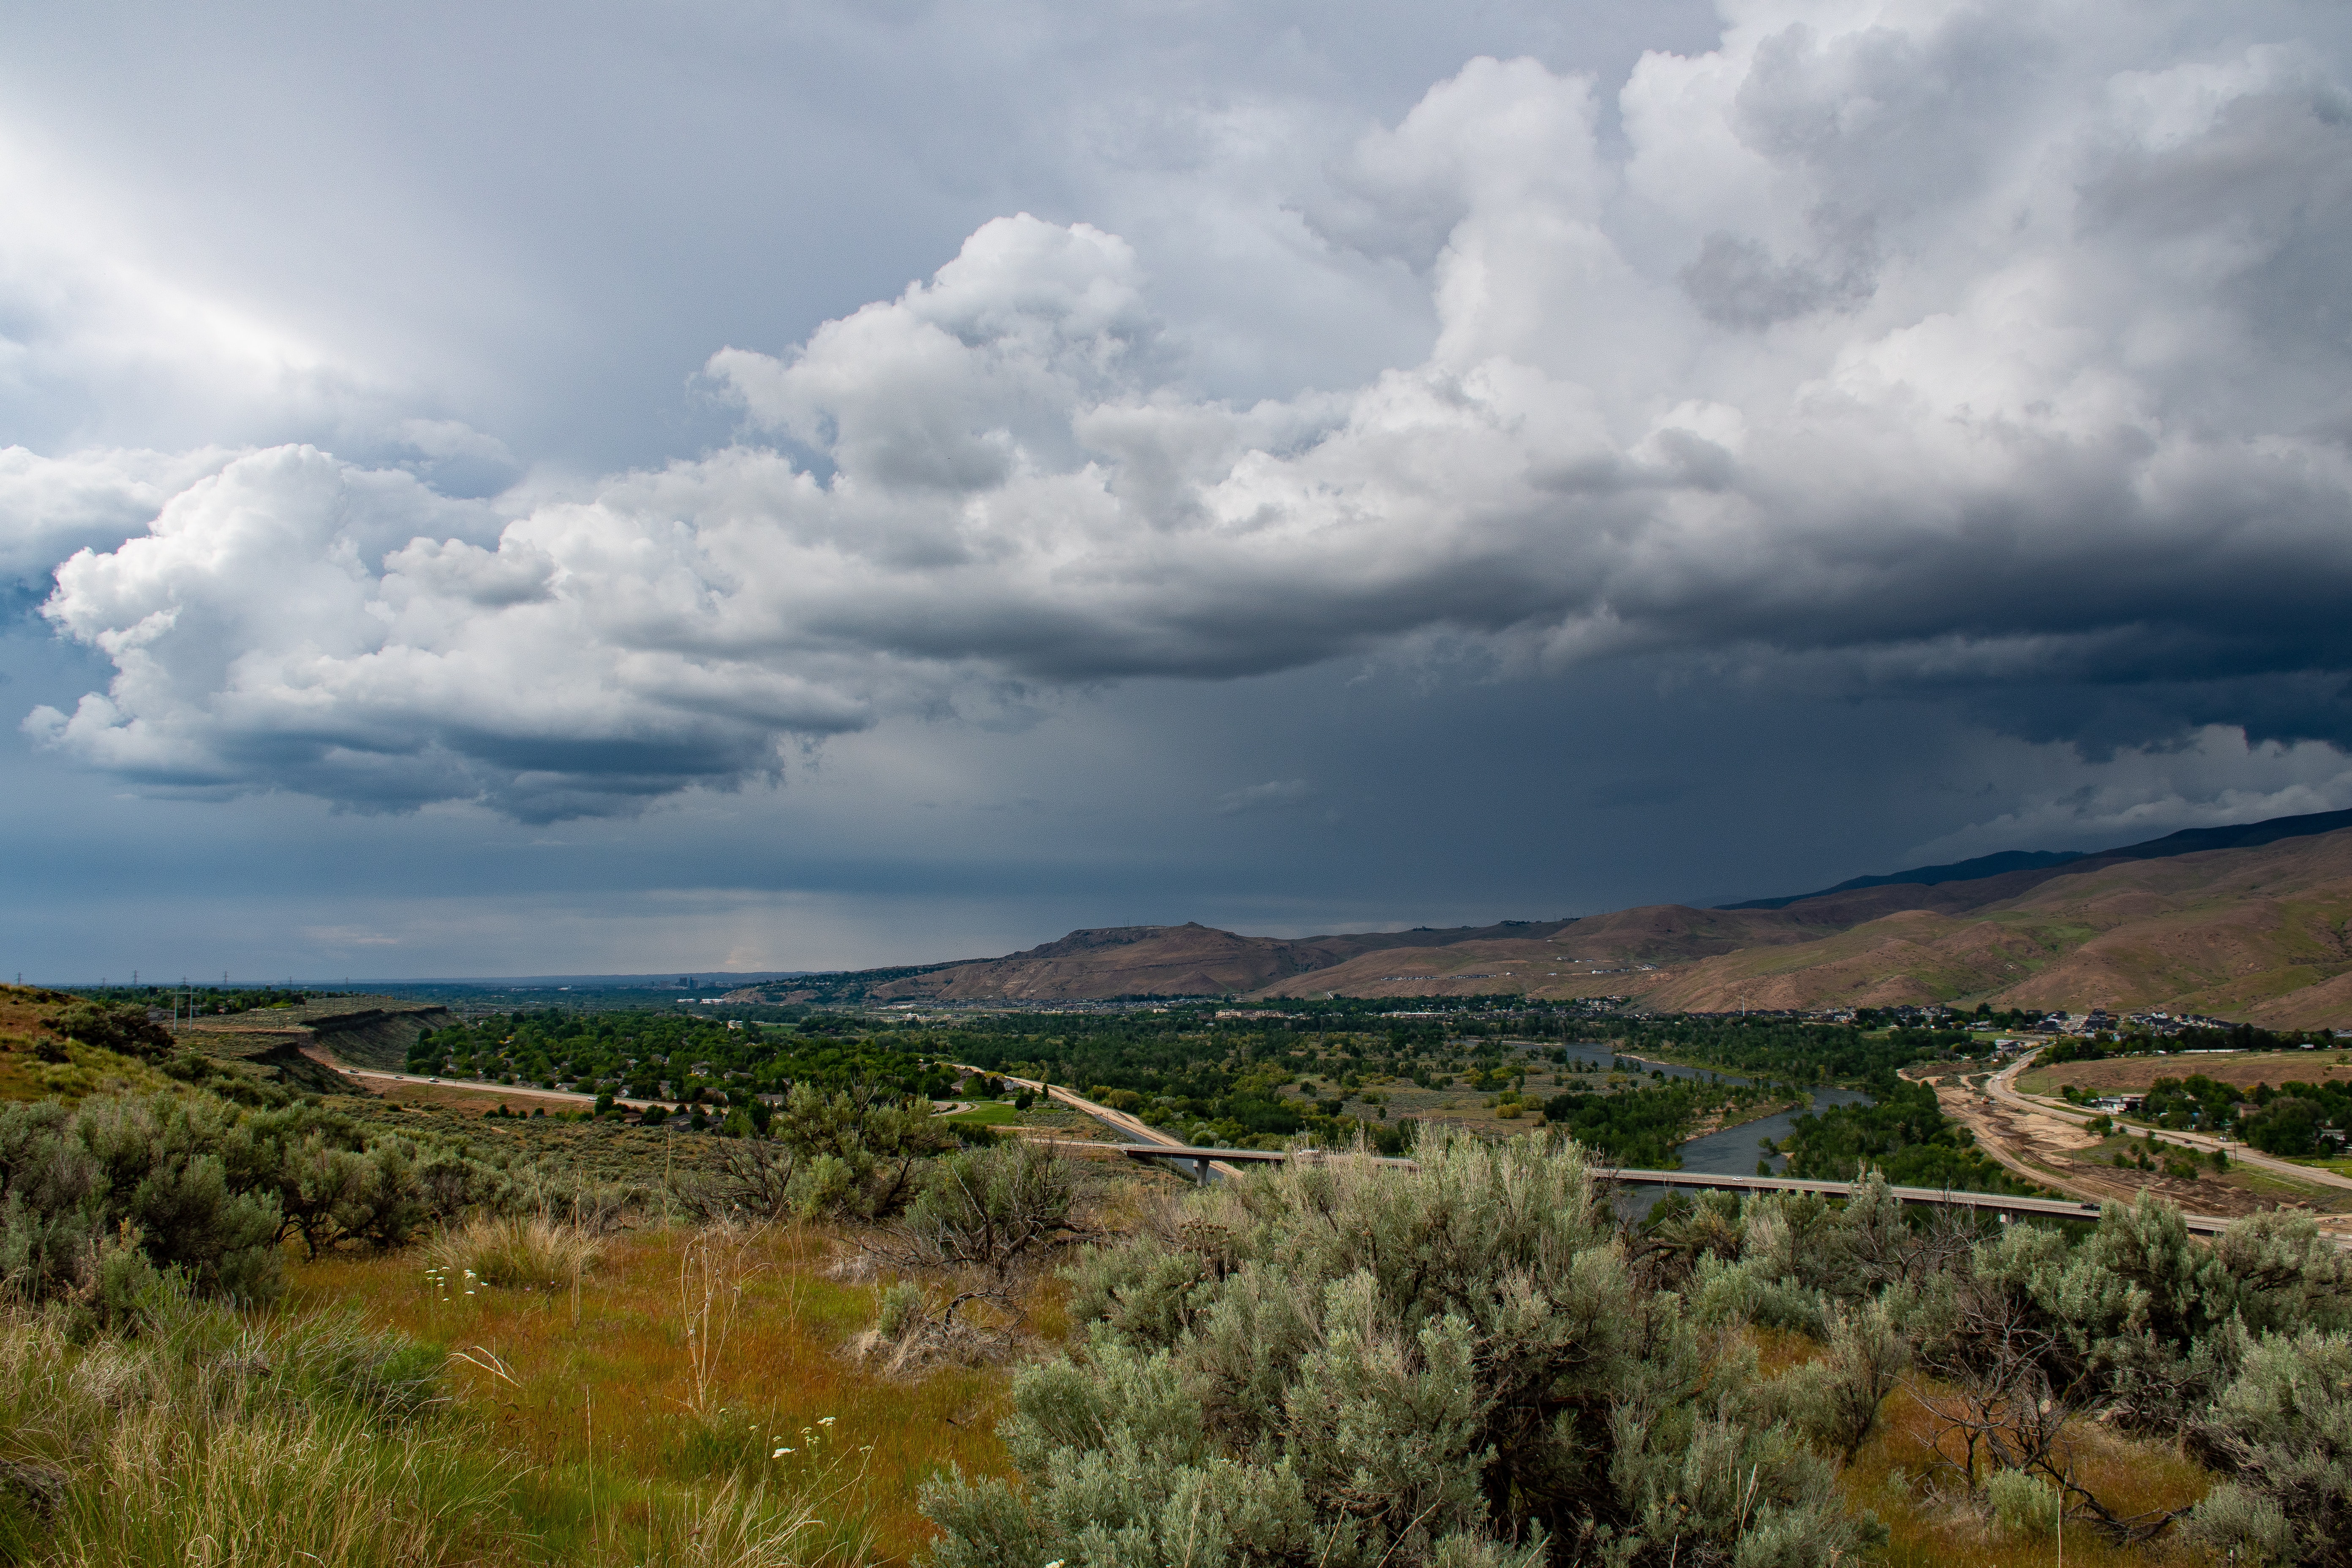
sky, cloud, nature, vegetation, highland, natural environment, hill, wilderness, plant community, cumulus, ecoregion, shrubland, grassland, tree, grass, mountain, horizon, landscape, plain, rural area, national park, steppe, road, chaparral, meteorological phenomenon, photography, geology, fell, prairie, plant, panorama, land lot, ridge, tundra, vacation, formation, wind, savanna, plateau, badlands, terrain, forest